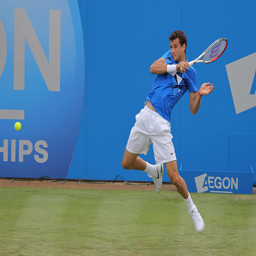
A man returning a tennis ball in a tennis game.
A tennis player that has just hit a tennis ball.
a tennis player swinging a racket at a ball
A man  playing tennis in mid jump in the action shot.
A man is jumping up to hit a tennis ball